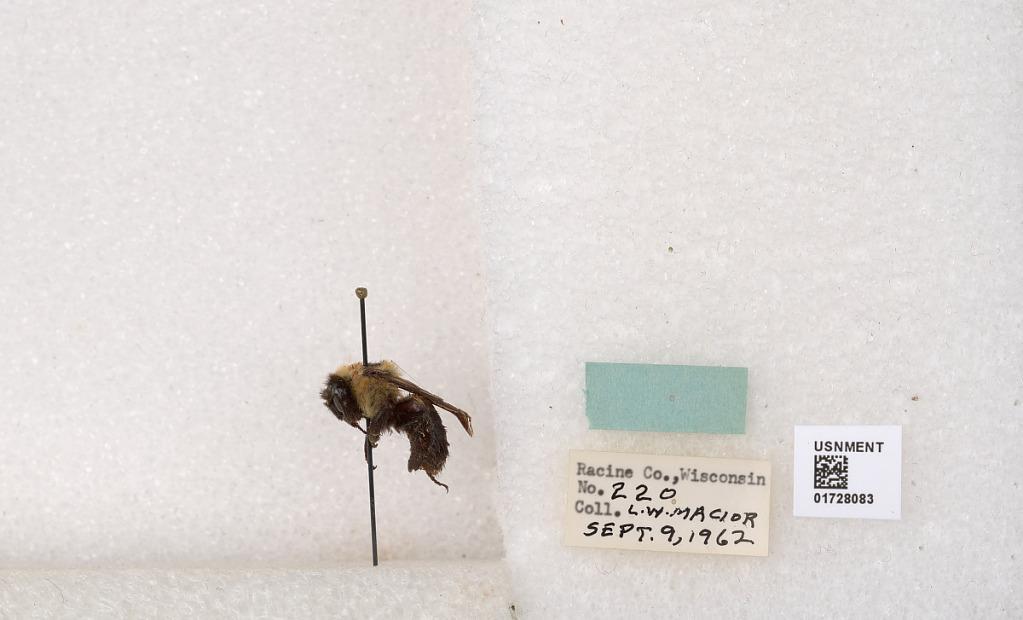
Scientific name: Bombus (Separatobombus) griseocollis (De Geer)
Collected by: L. Macior
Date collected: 1962-9-9
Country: United States
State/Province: Wisconsin
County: Racine
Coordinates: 42.7299, -87.8123